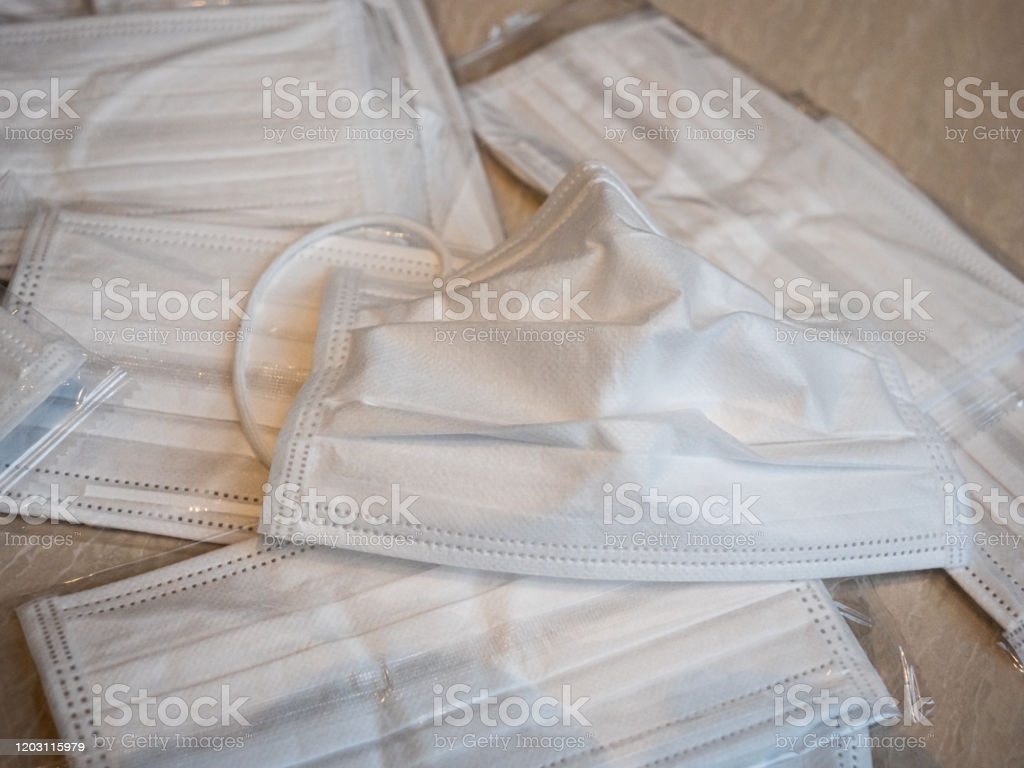
Label: trash